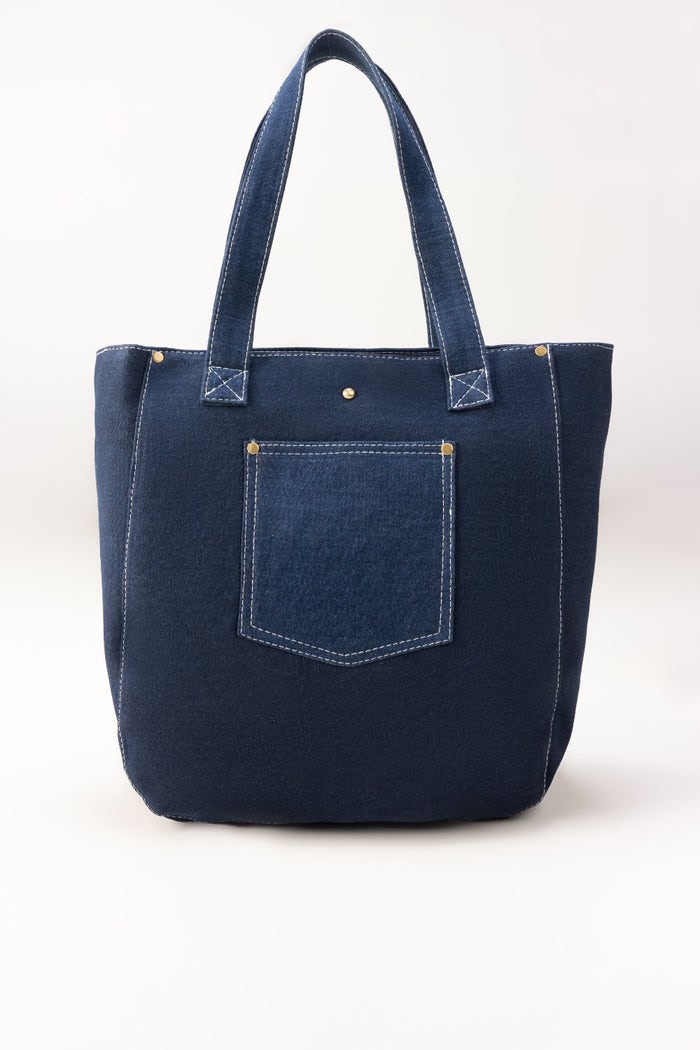
indigo denim tote bag